Father Mathew

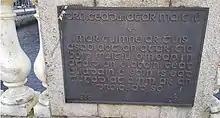
commemoration plaque of Fr. Matthew Bridge over the river Liffey

Mathew died on 8 December 1856 in Queenstown, County Cork (present-day Cobh), and was interred in St. Joseph's Cemetery, Cork, a cemetery which he had himself established.